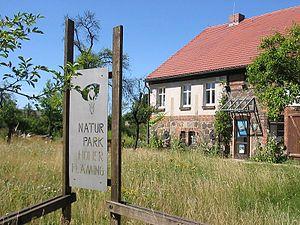
Le parc naturel du Hoher Fläming est la troisième plus grande réserve naturelle du Land de Brandebourg, avec une surface de 827 km². Le Hoher Fläming a été déclaré parc naturel par un communiqué officiel du Ministère de l’Environnement, de la Protection de la Nature et de l’Aménagement du Territoire le 28 novembre 1997. Le Land de Brandebourg gère le parc naturel.